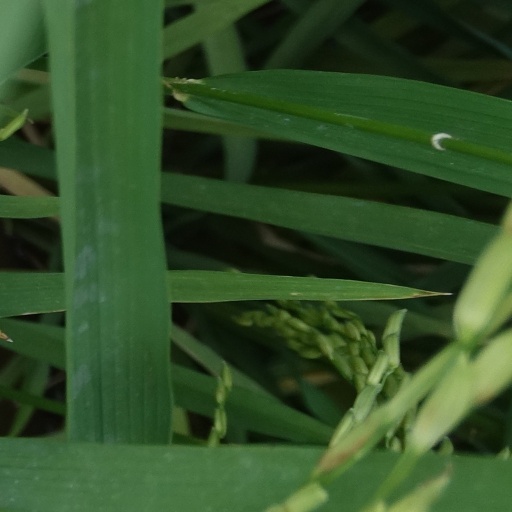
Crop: rice